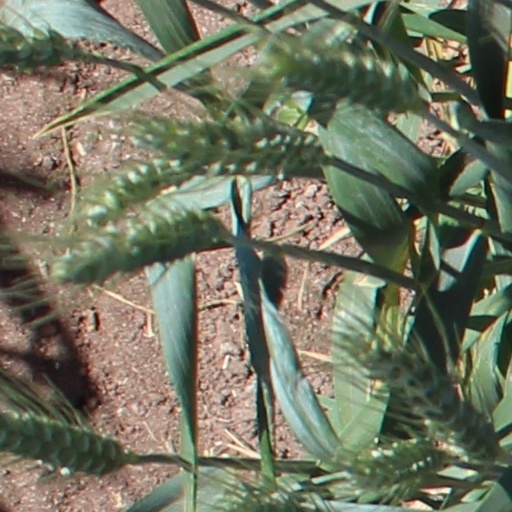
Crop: wheat